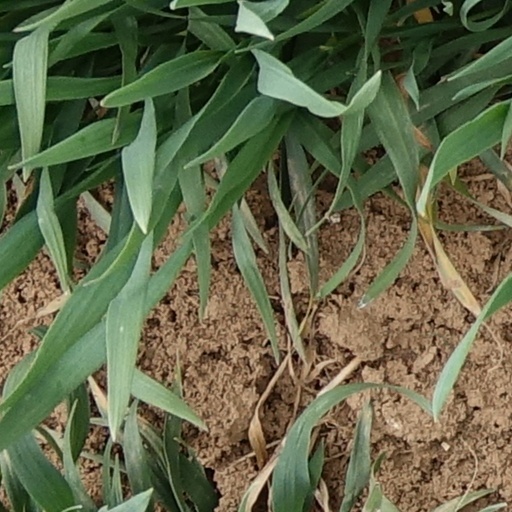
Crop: wheat